Allocasuarina fibrosa

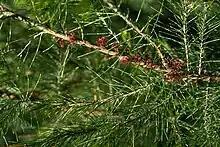
Immature female cones

Allocasuarina fibrosa, commonly known as woolly sheoak, is a species of flowering plant in the family Casuarinaceae and is endemic to the south-west of Western Australia. It is a dioecious shrub that has branchlets long, the leaves reduced to scales in whorls of four, and the mature fruiting cones long containing winged seeds (samaras) long.